Dedham Community House

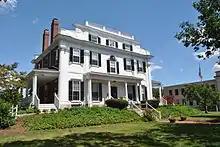
The Dedham Community House at the corner of High and Ames St in Dedham, Massachusetts

The Dedham Community House is a house on the banks of the Charles River in Dedham, Massachusetts, owned and operated by the Dedham Community Association.